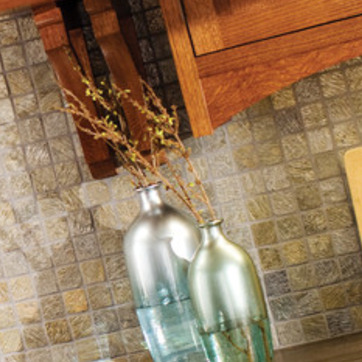
Material: foliage